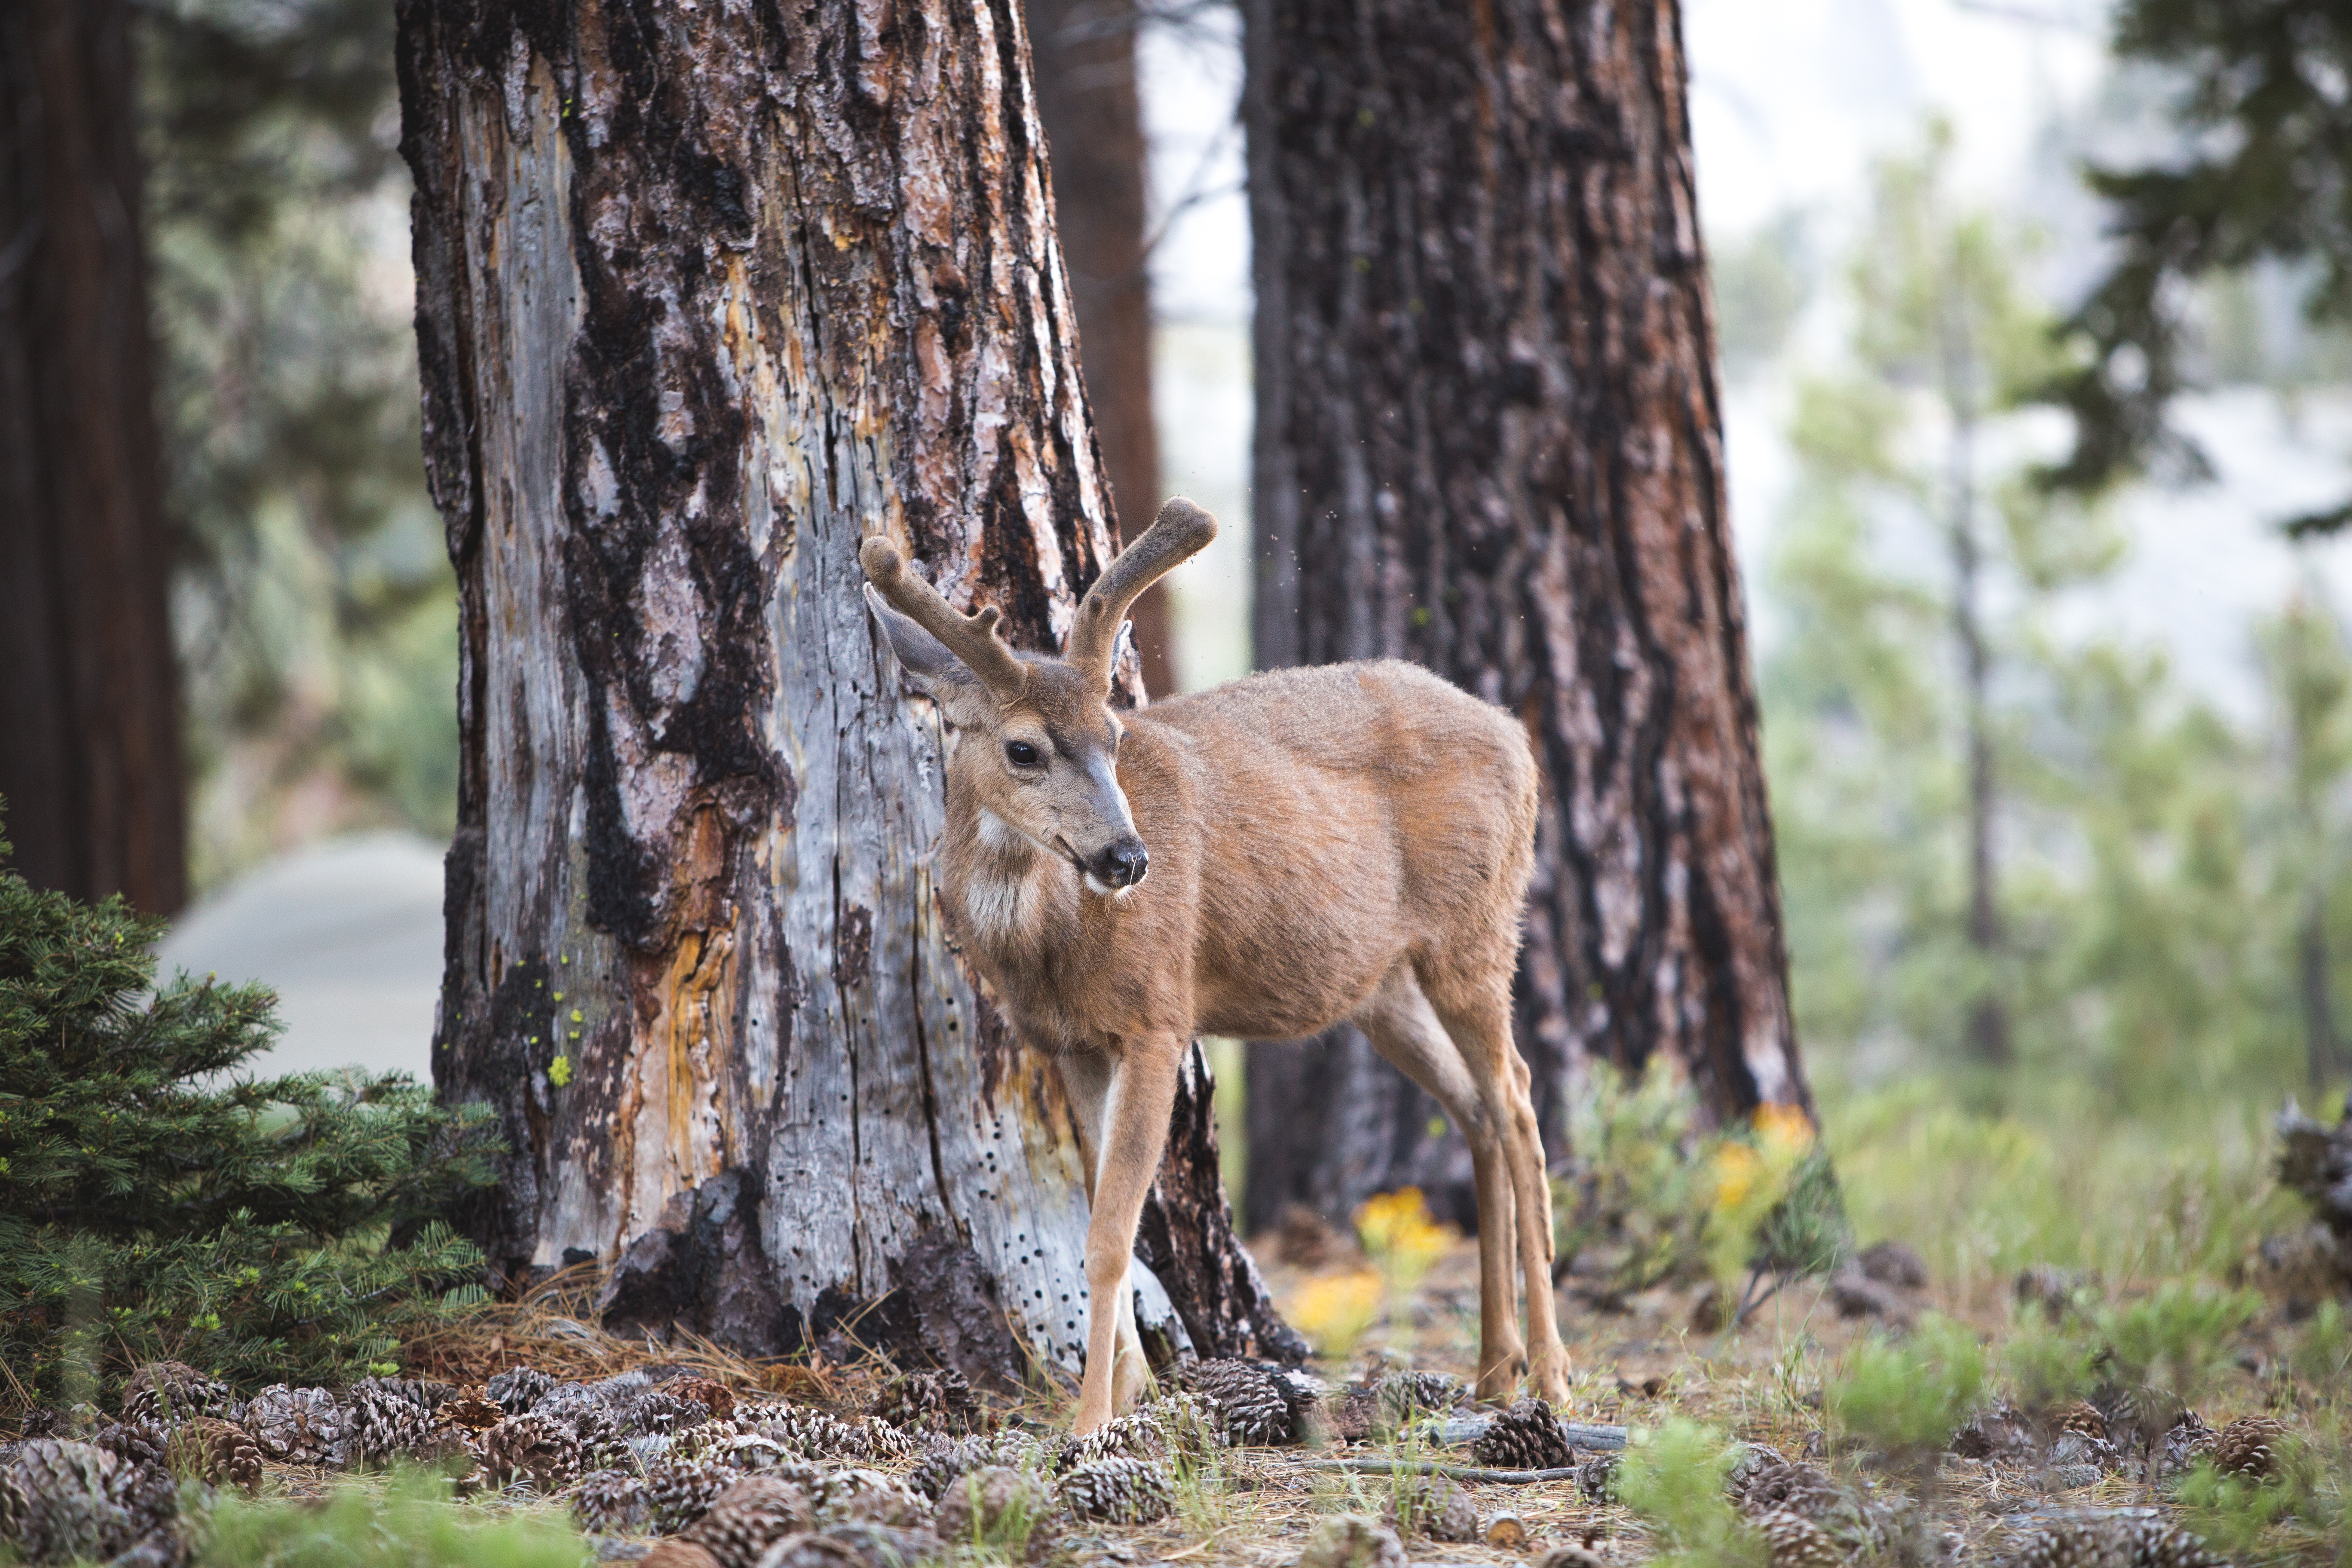
nature, grass, animal, wildlife, deer, mammal, fauna, antler, trees, outdoors, white tailed deer